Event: Nepal Earthquake
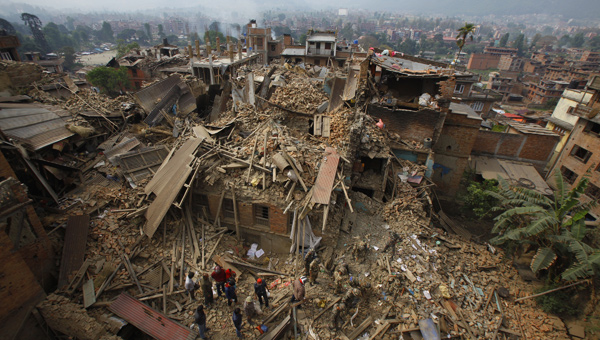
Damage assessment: damage